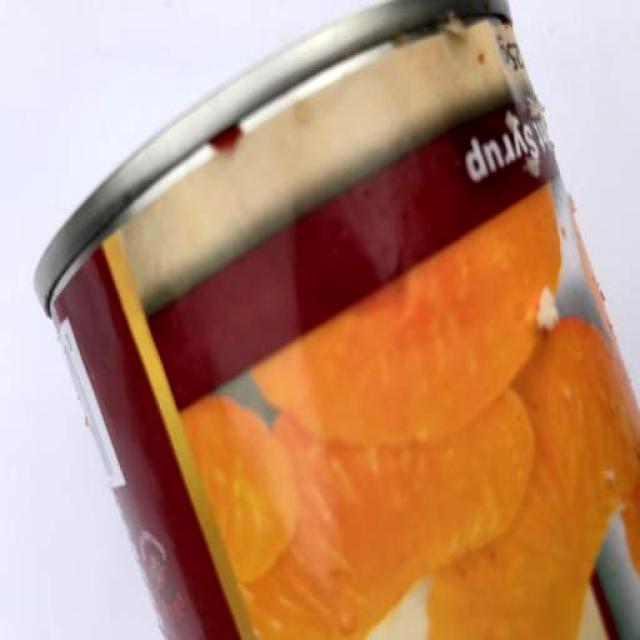
Label: Metal